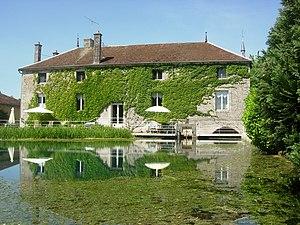
Résurgence de Soulaines-D'huys
Soulaines-Dhuys est une commune française, située dans le département de l'Aube en région Grand Est.
La Laines est une rivière des deux départements Aube et Haute-Marne, dans la région Grand Est, et affluente gauche de la Voire, donc un sous-affluent de la Seine par l'Aube.